Kozjak Mountains

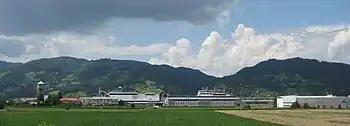
View of the Kozjak Mountains from the south (Ruše)

The Kozjak Mountains or Possruck Mountains is a mountain chain in the Lavanttal or Noric Alps running north of the Drava along the border between the Austrian state of Styria and Slovenia. Its highest peak, the Klementkogel (1,052 m), lies on the border between Austria and Slovenia.